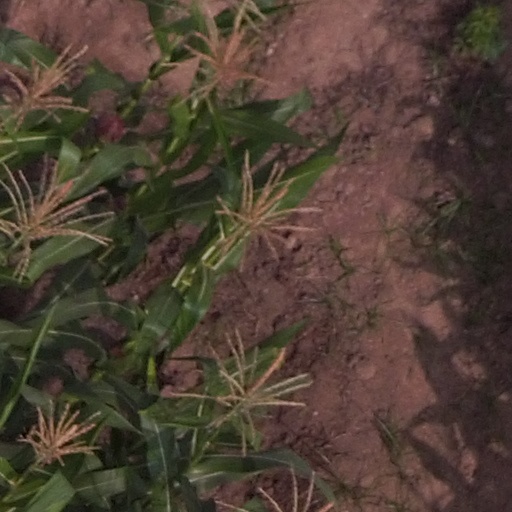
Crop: maize; corn